Nanjemoy, Maryland

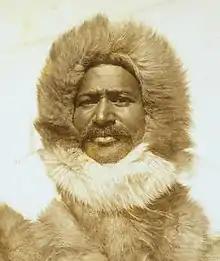
Arctic explorer Matthew Henson, photographed in 1910

Nanjemoy and the creek draw their names from a Native American tribe.